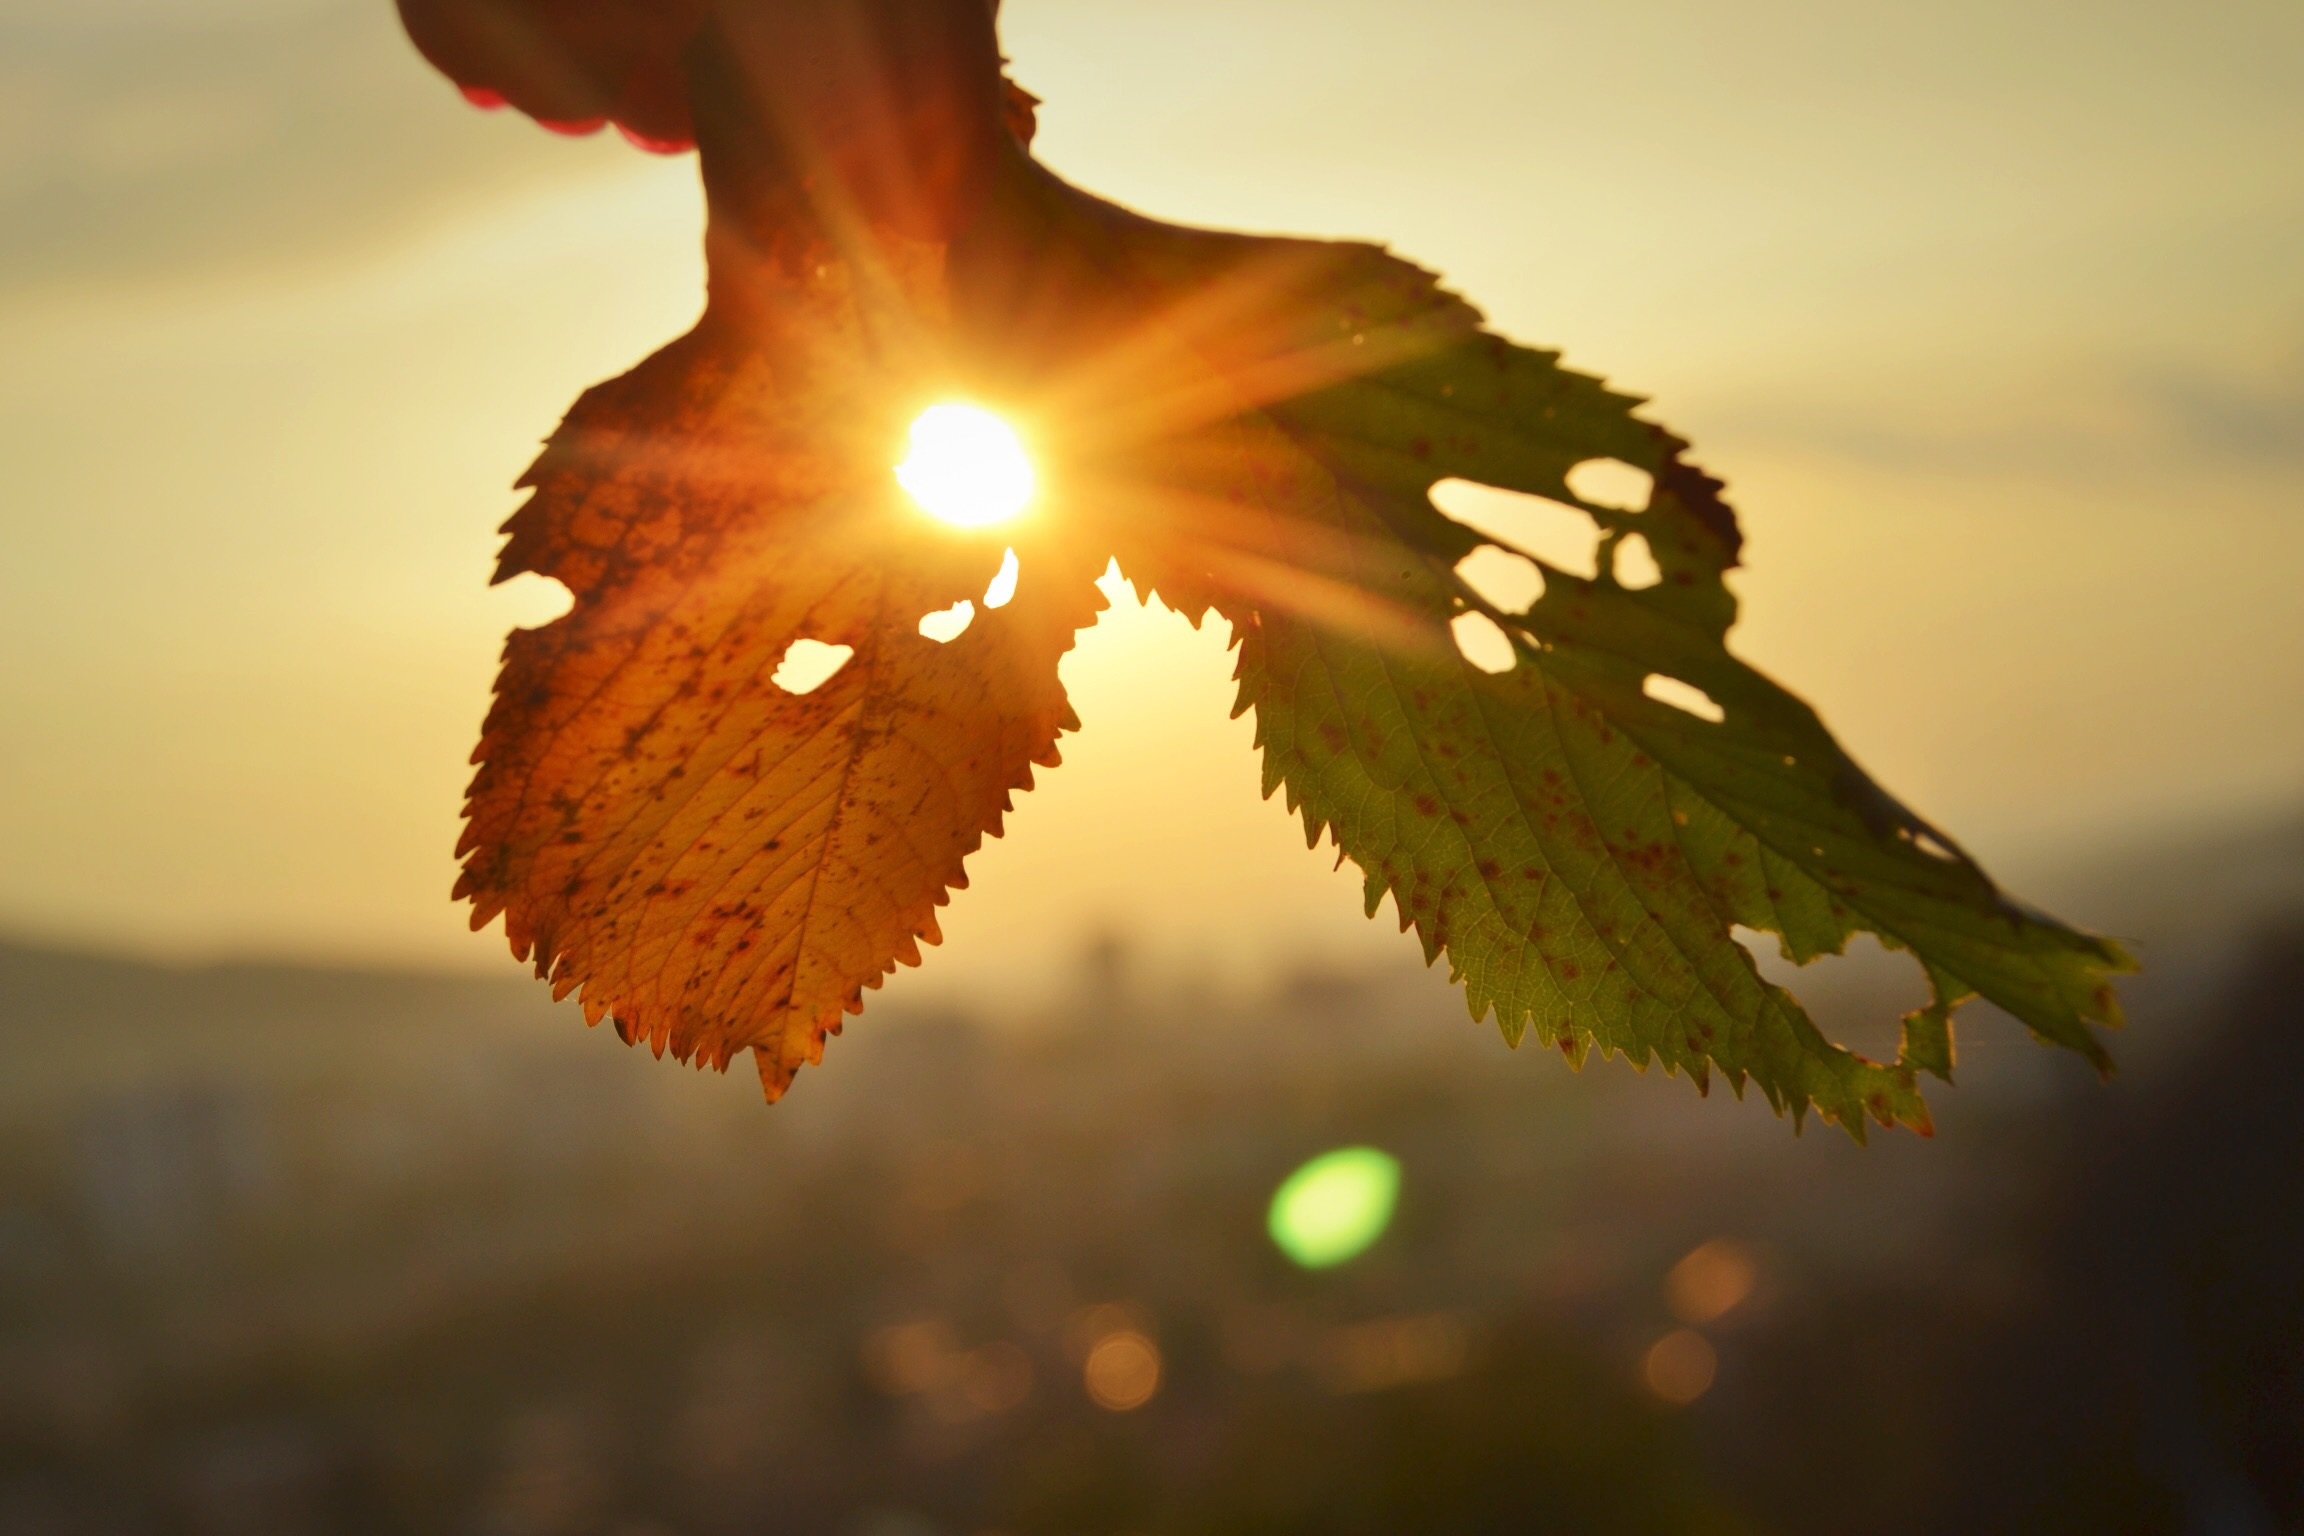
tree, nature, branch, light, plant, sun, sunset, sunlight, morning, leaf, flower, reflection, autumn, season, maple leaf, close up, macro photography, computer wallpaper